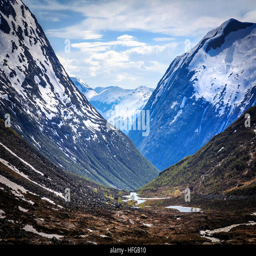
looking down a glacial eroded valley .